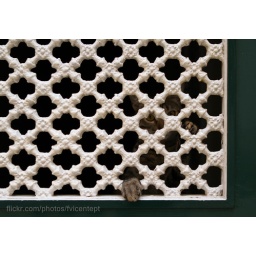
Pet cat hailing through door opening in Bairro Alto - Lisboa.